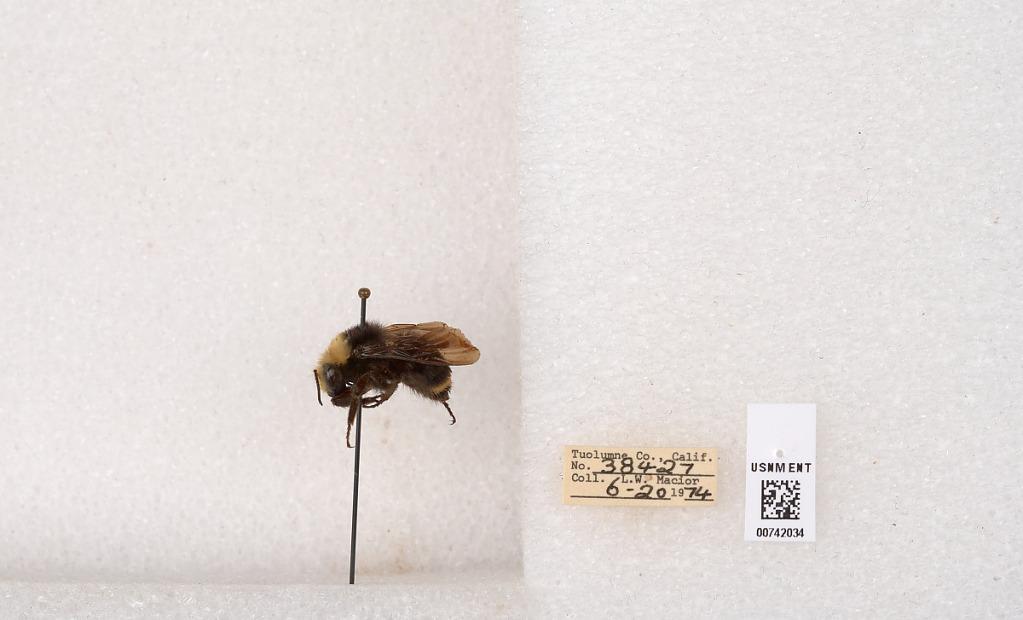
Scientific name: Bombus (Pyrobombus) vosnesenskii Radoszkowski
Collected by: L. Macior
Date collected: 1974-6-20
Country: United States
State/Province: California
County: Tuolumne
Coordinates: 37.9712, -120.228